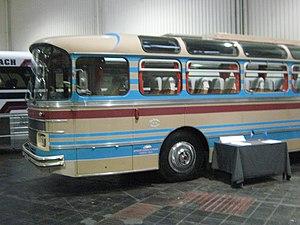
Les S 45, S 53 et S 105 sont des autocars de ligne interurbaine, périurbaine, scolaire et tourisme fabriqués et commercialisés par les constructeurs français Saviem puis Renault Trucks de 1964 à 1993. Dès 1978, Renault appose son logo sur la calandre et modifie pour la même occasion la face avant ainsi que d'autres éléments intérieurs. Ils seront ainsi nommés S 45 R, S 53 R et S 105 R.